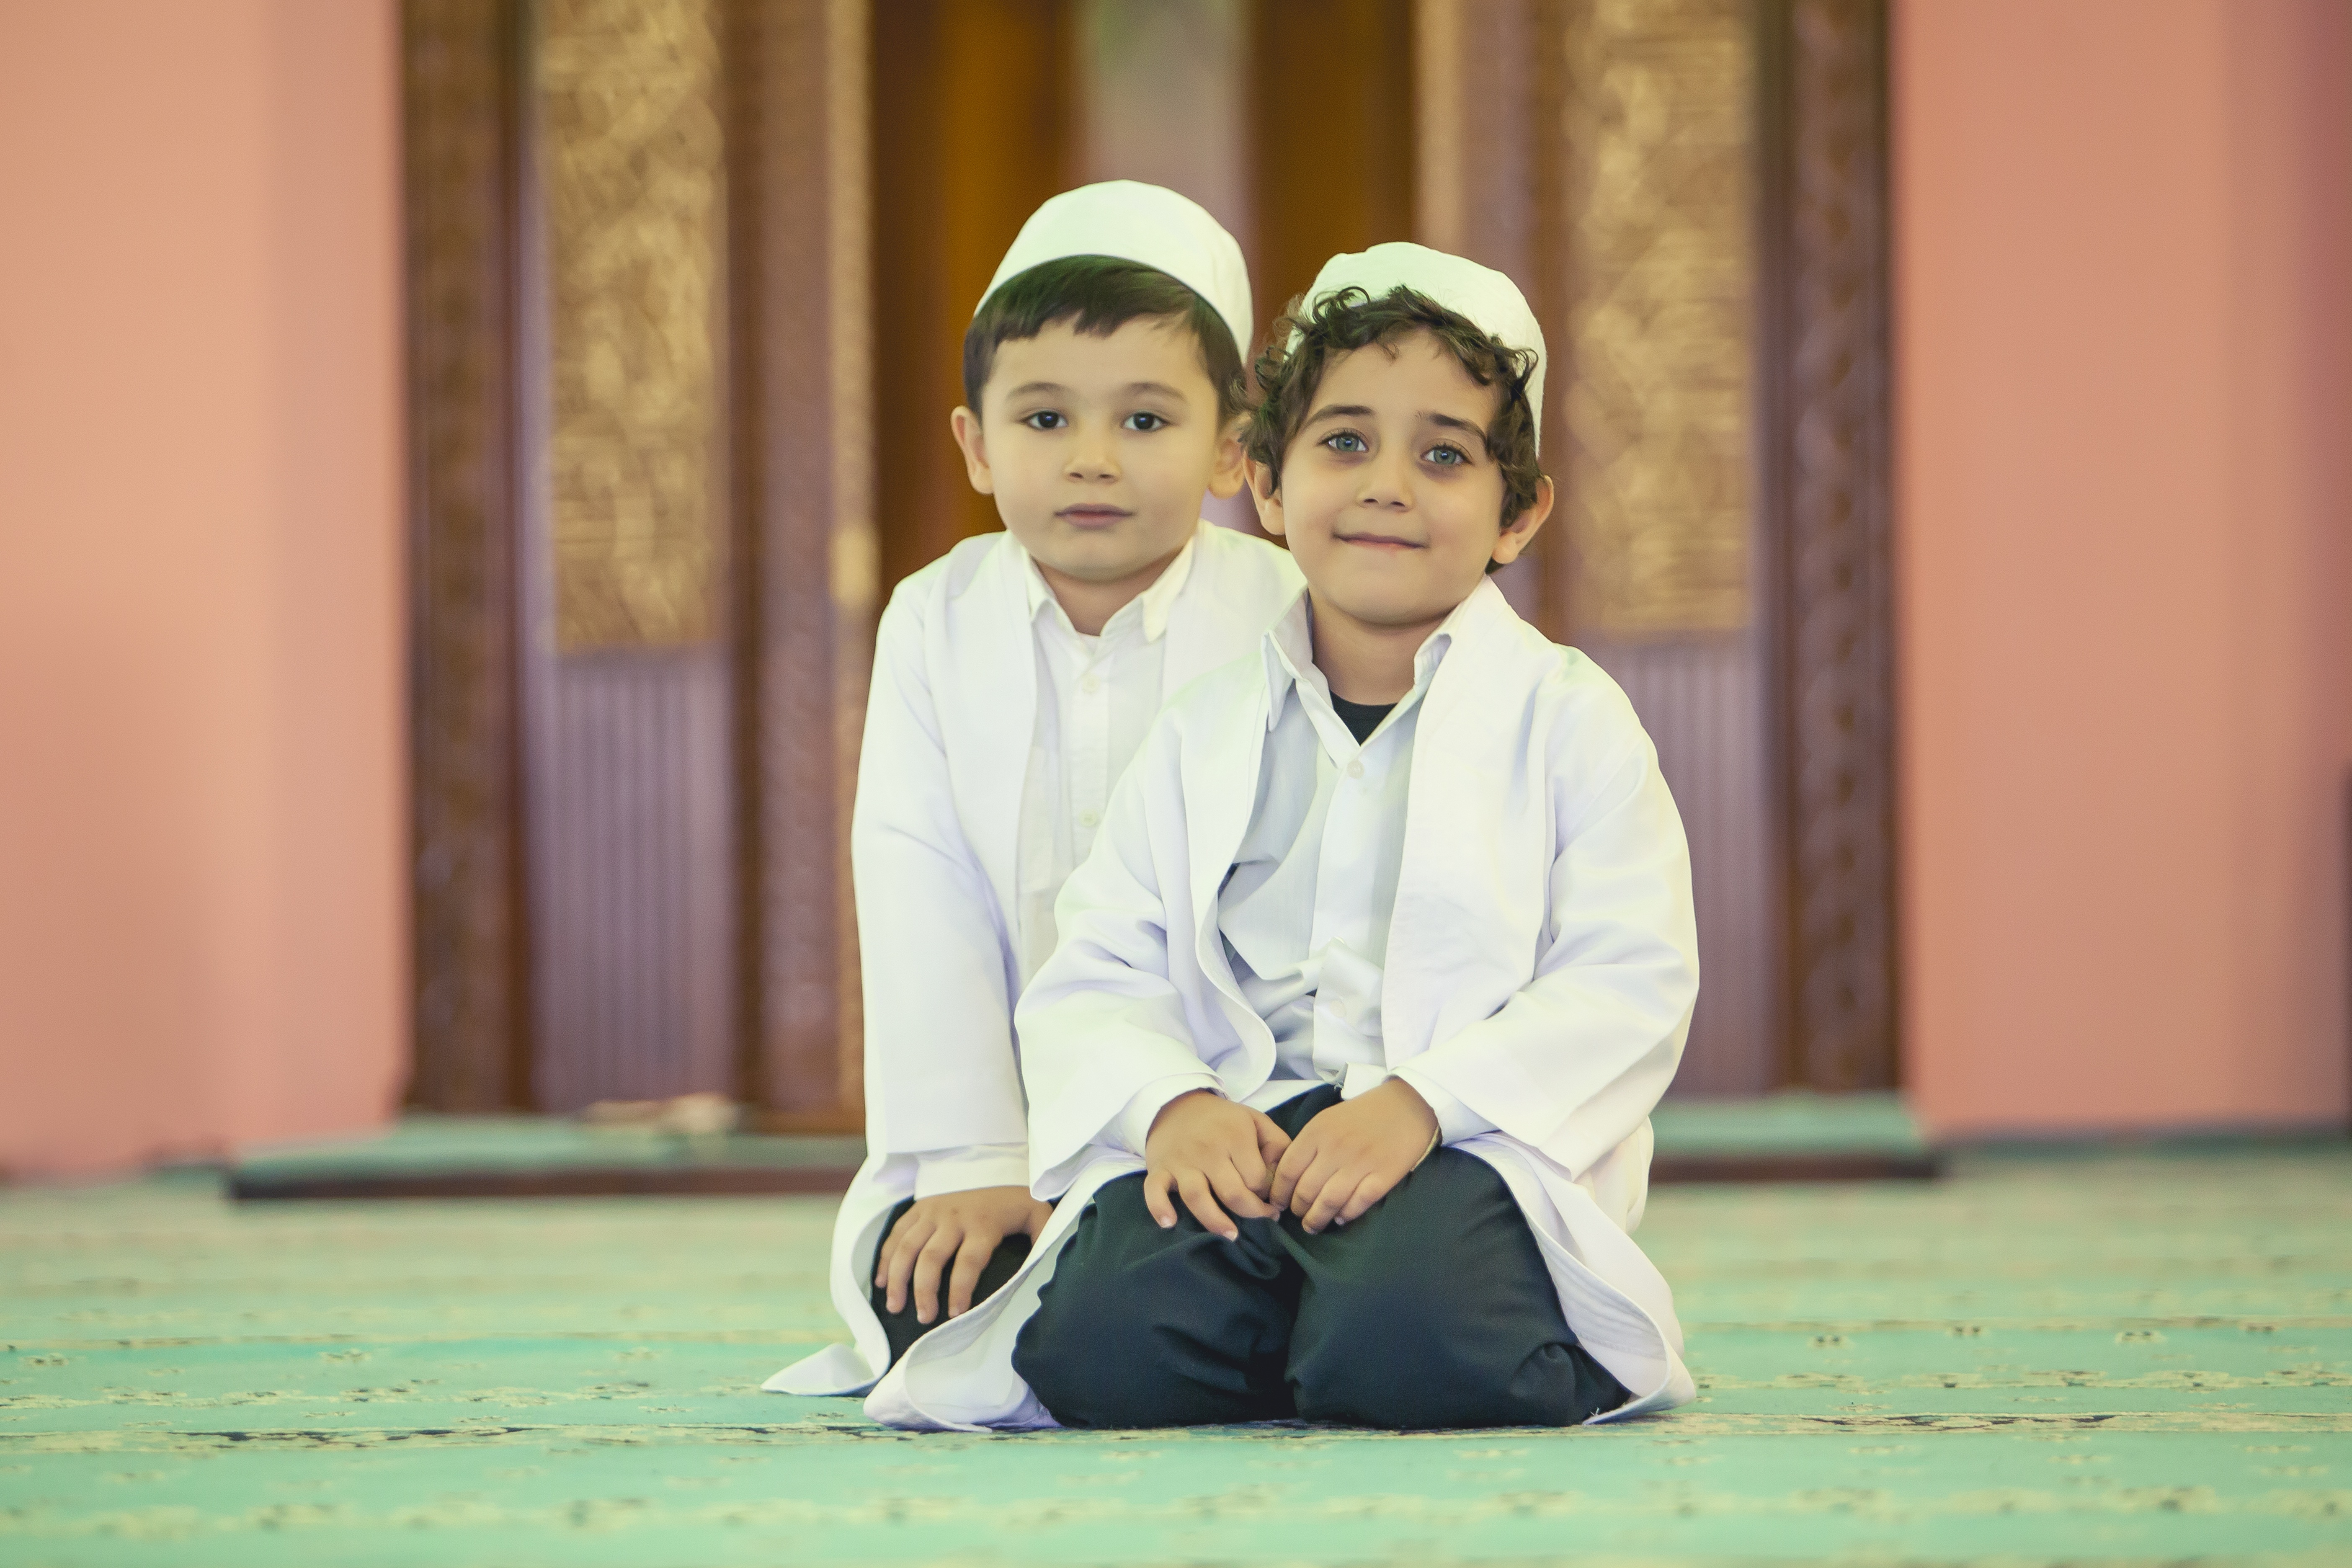
person, light, people, peace, religion, student, sports, turkey, istanbul, prayer, islam, worship, cami, hafiz